Radon

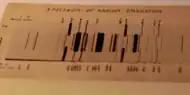
Emission spectrum of radon, photographed by Ernest Rutherford in 1908. Numbers at the side of the spectrum are wavelengths. The middle spectrum is of radium emanation (radon), while the outer two are of helium (added to calibrate the wavelengths).

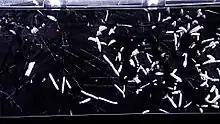
Radon in a cloud chamber showing its radiation

Radon is a colorless, odorless, and tasteless gas and therefore is not detectable by human senses alone. At standard temperature and pressure, it forms a monatomic gas with a density of 9.73 kg/m, about 8 times the density of the Earth's atmosphere at sea level, 1.217 kg/m. It is one of the densest gases at room temperature (a few are denser, e.g. CF(CF)CF and WF) and is the densest of the noble gases. Although colorless at standard temperature and pressure, when cooled below its freezing point of , it emits a brilliant radioluminescence that turns from yellow to orange-red as the temperature lowers. Upon condensation, it glows because of the intense radiation it produces. It is sparingly soluble in water, but more soluble than lighter noble gases. It is appreciably more soluble in organic liquids than in water. Its solubility equation is as follows: